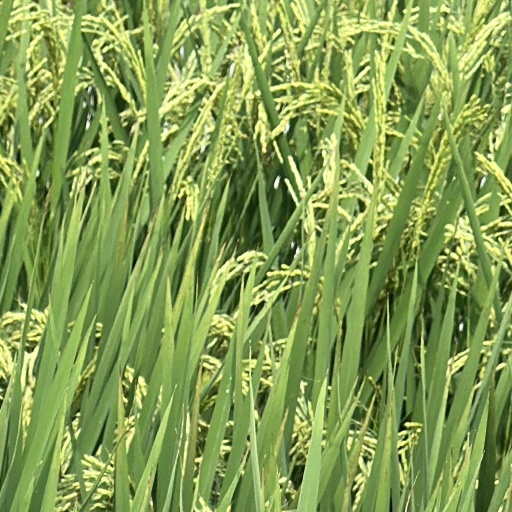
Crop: rice